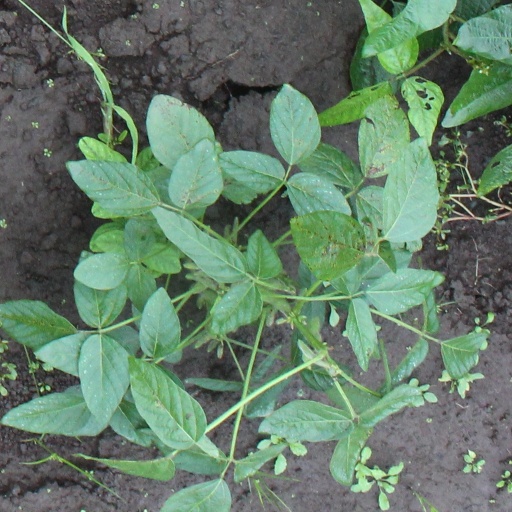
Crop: soybean